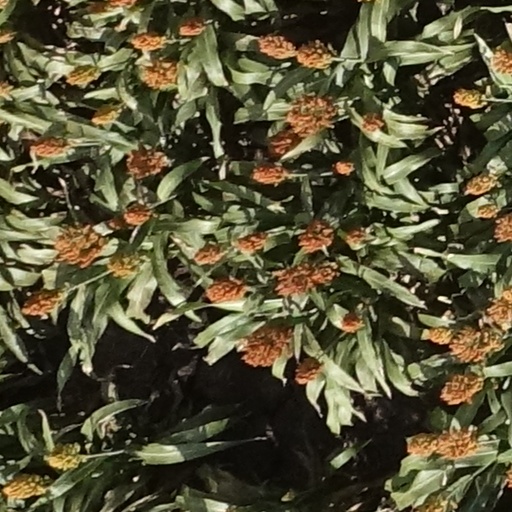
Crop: sorghum